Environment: real
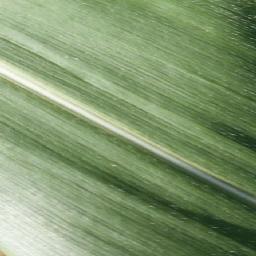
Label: healthy